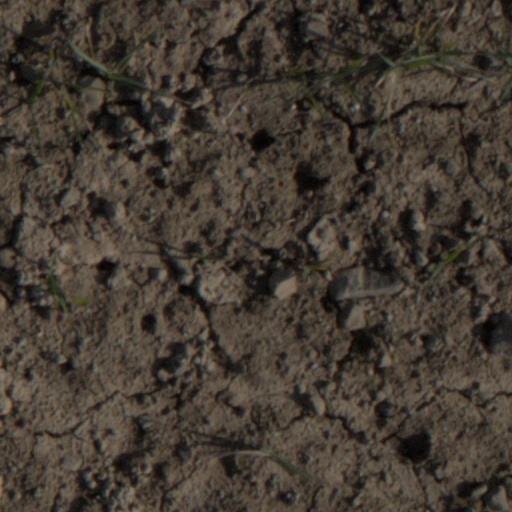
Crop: wheat